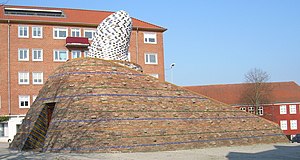
Kapel til nutiden
Kapel til nutiden, set fra Vestervold
Kapel til nutiden, Randers
Kapel til nutiden er en skulptur i keramik, udført af Bjørn Nørgaard i 1994.